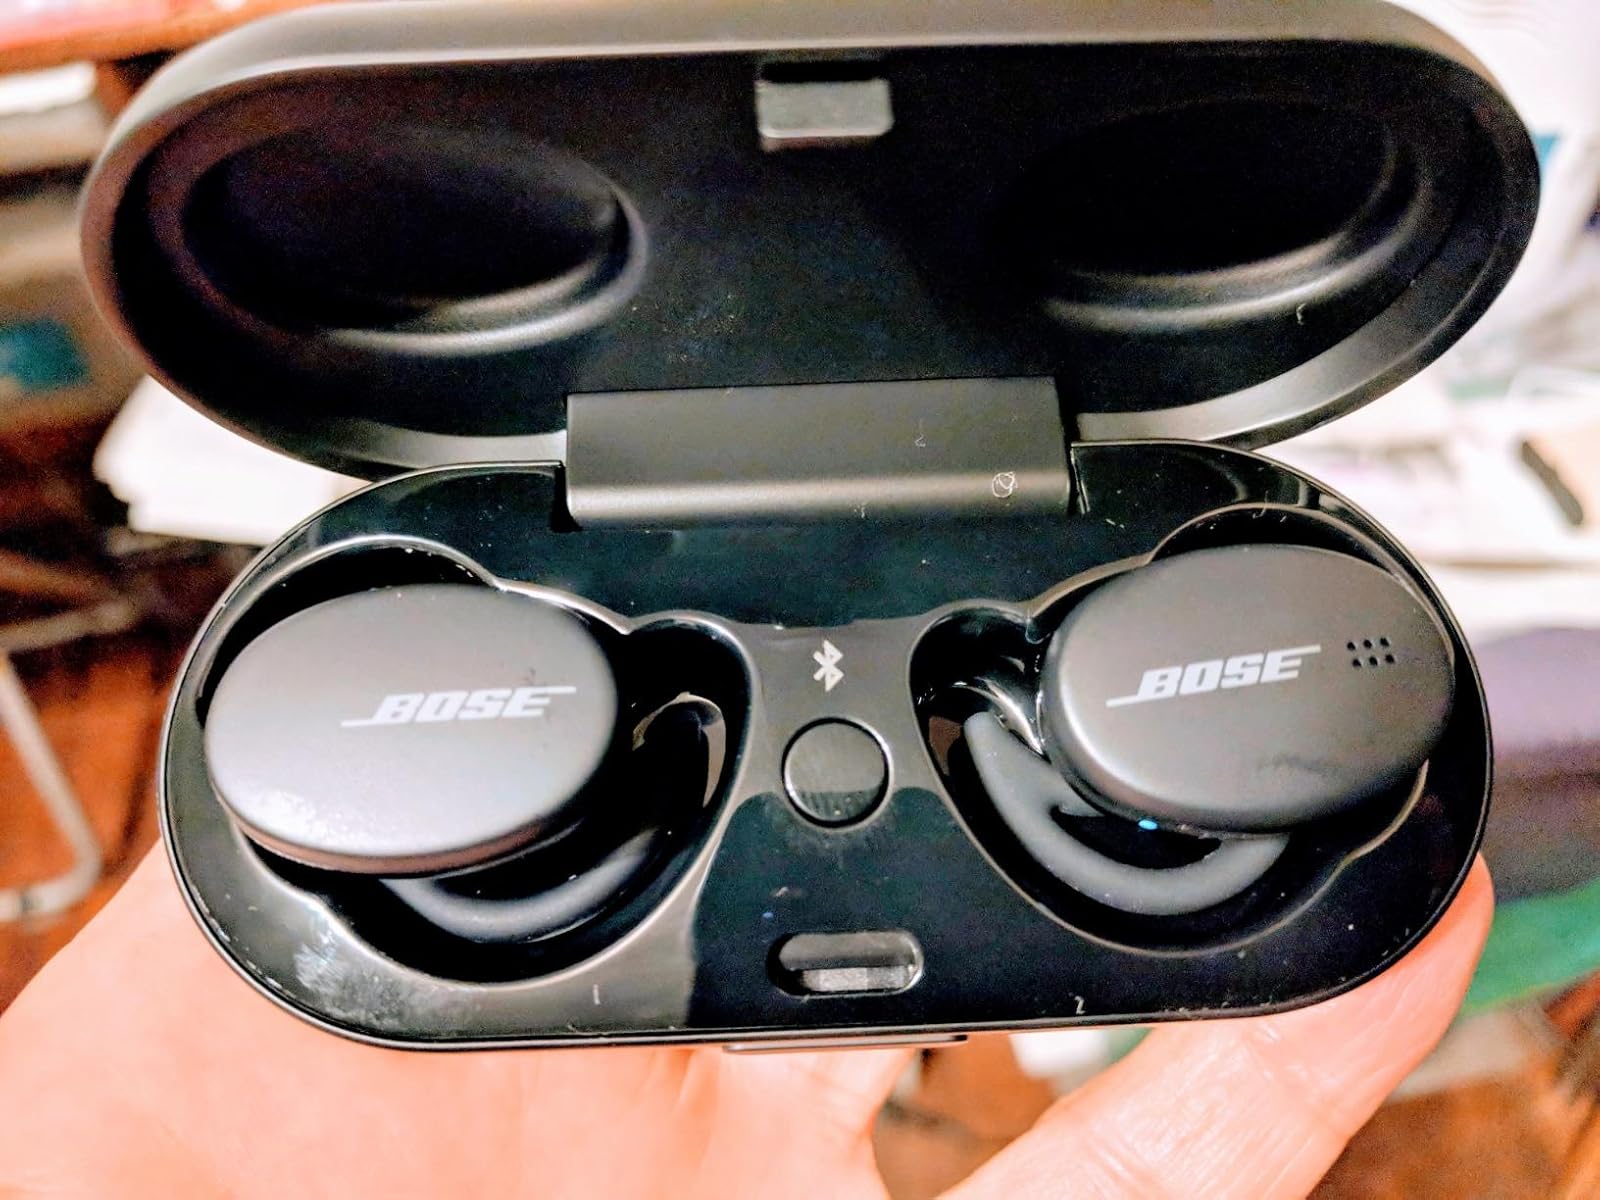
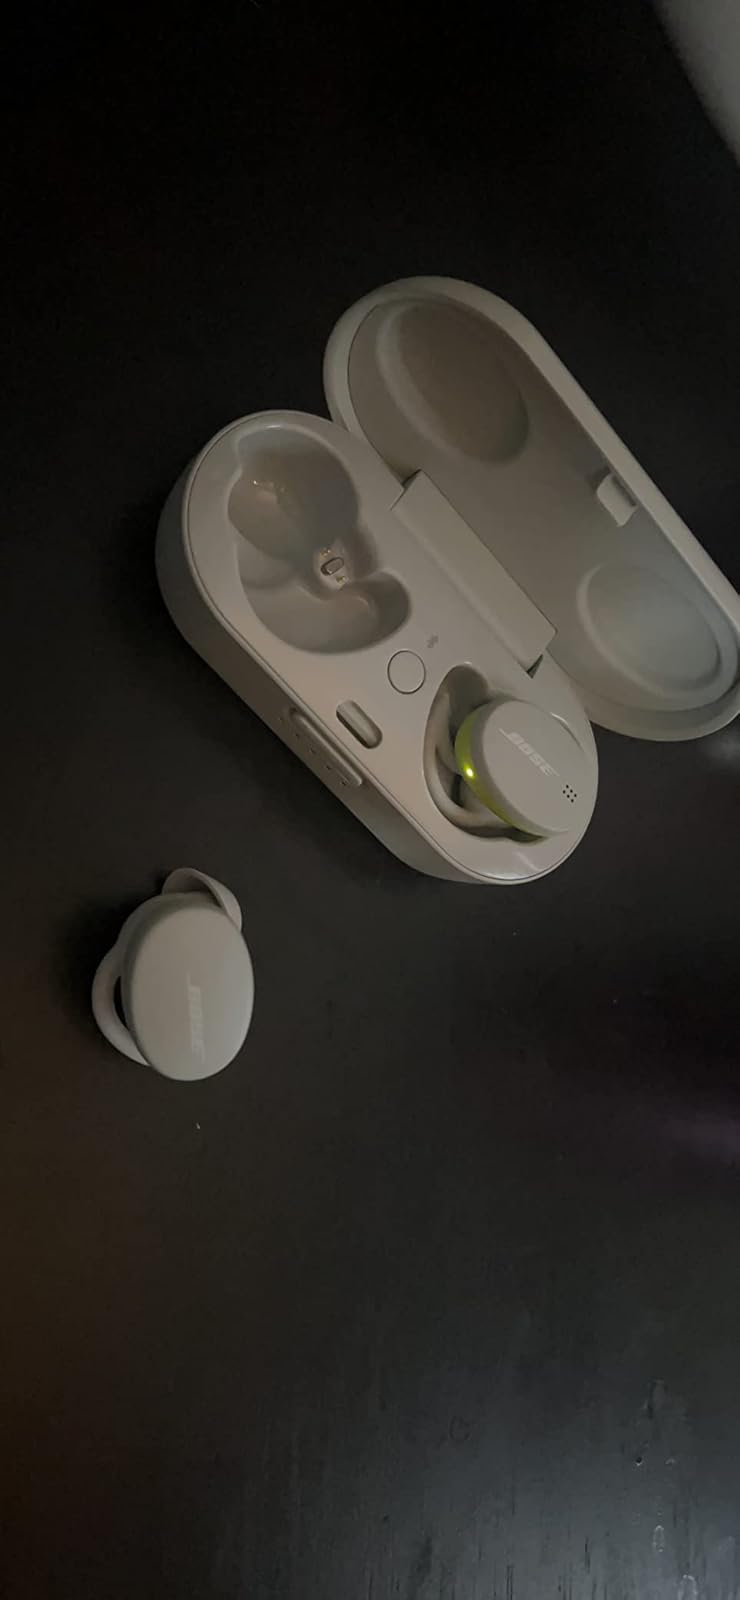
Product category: earbuds
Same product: no